Directa Decretal

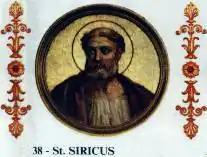
Pope Siricius, author of the "Directa" decretal

The "Directa" decretal was written by Pope Siricius in February AD 385. It took the form of a long letter to Spanish bishop Himerius of Tarragona replying to the bishop’s requests for "directa" on various subjects sent several months earlier to Pope Damasus I. It became the first of a series of documents published by the Magisterium that claimed apostolic origin for clerical celibacy and reminded ministers of the altar of the perpetual continence required of them.